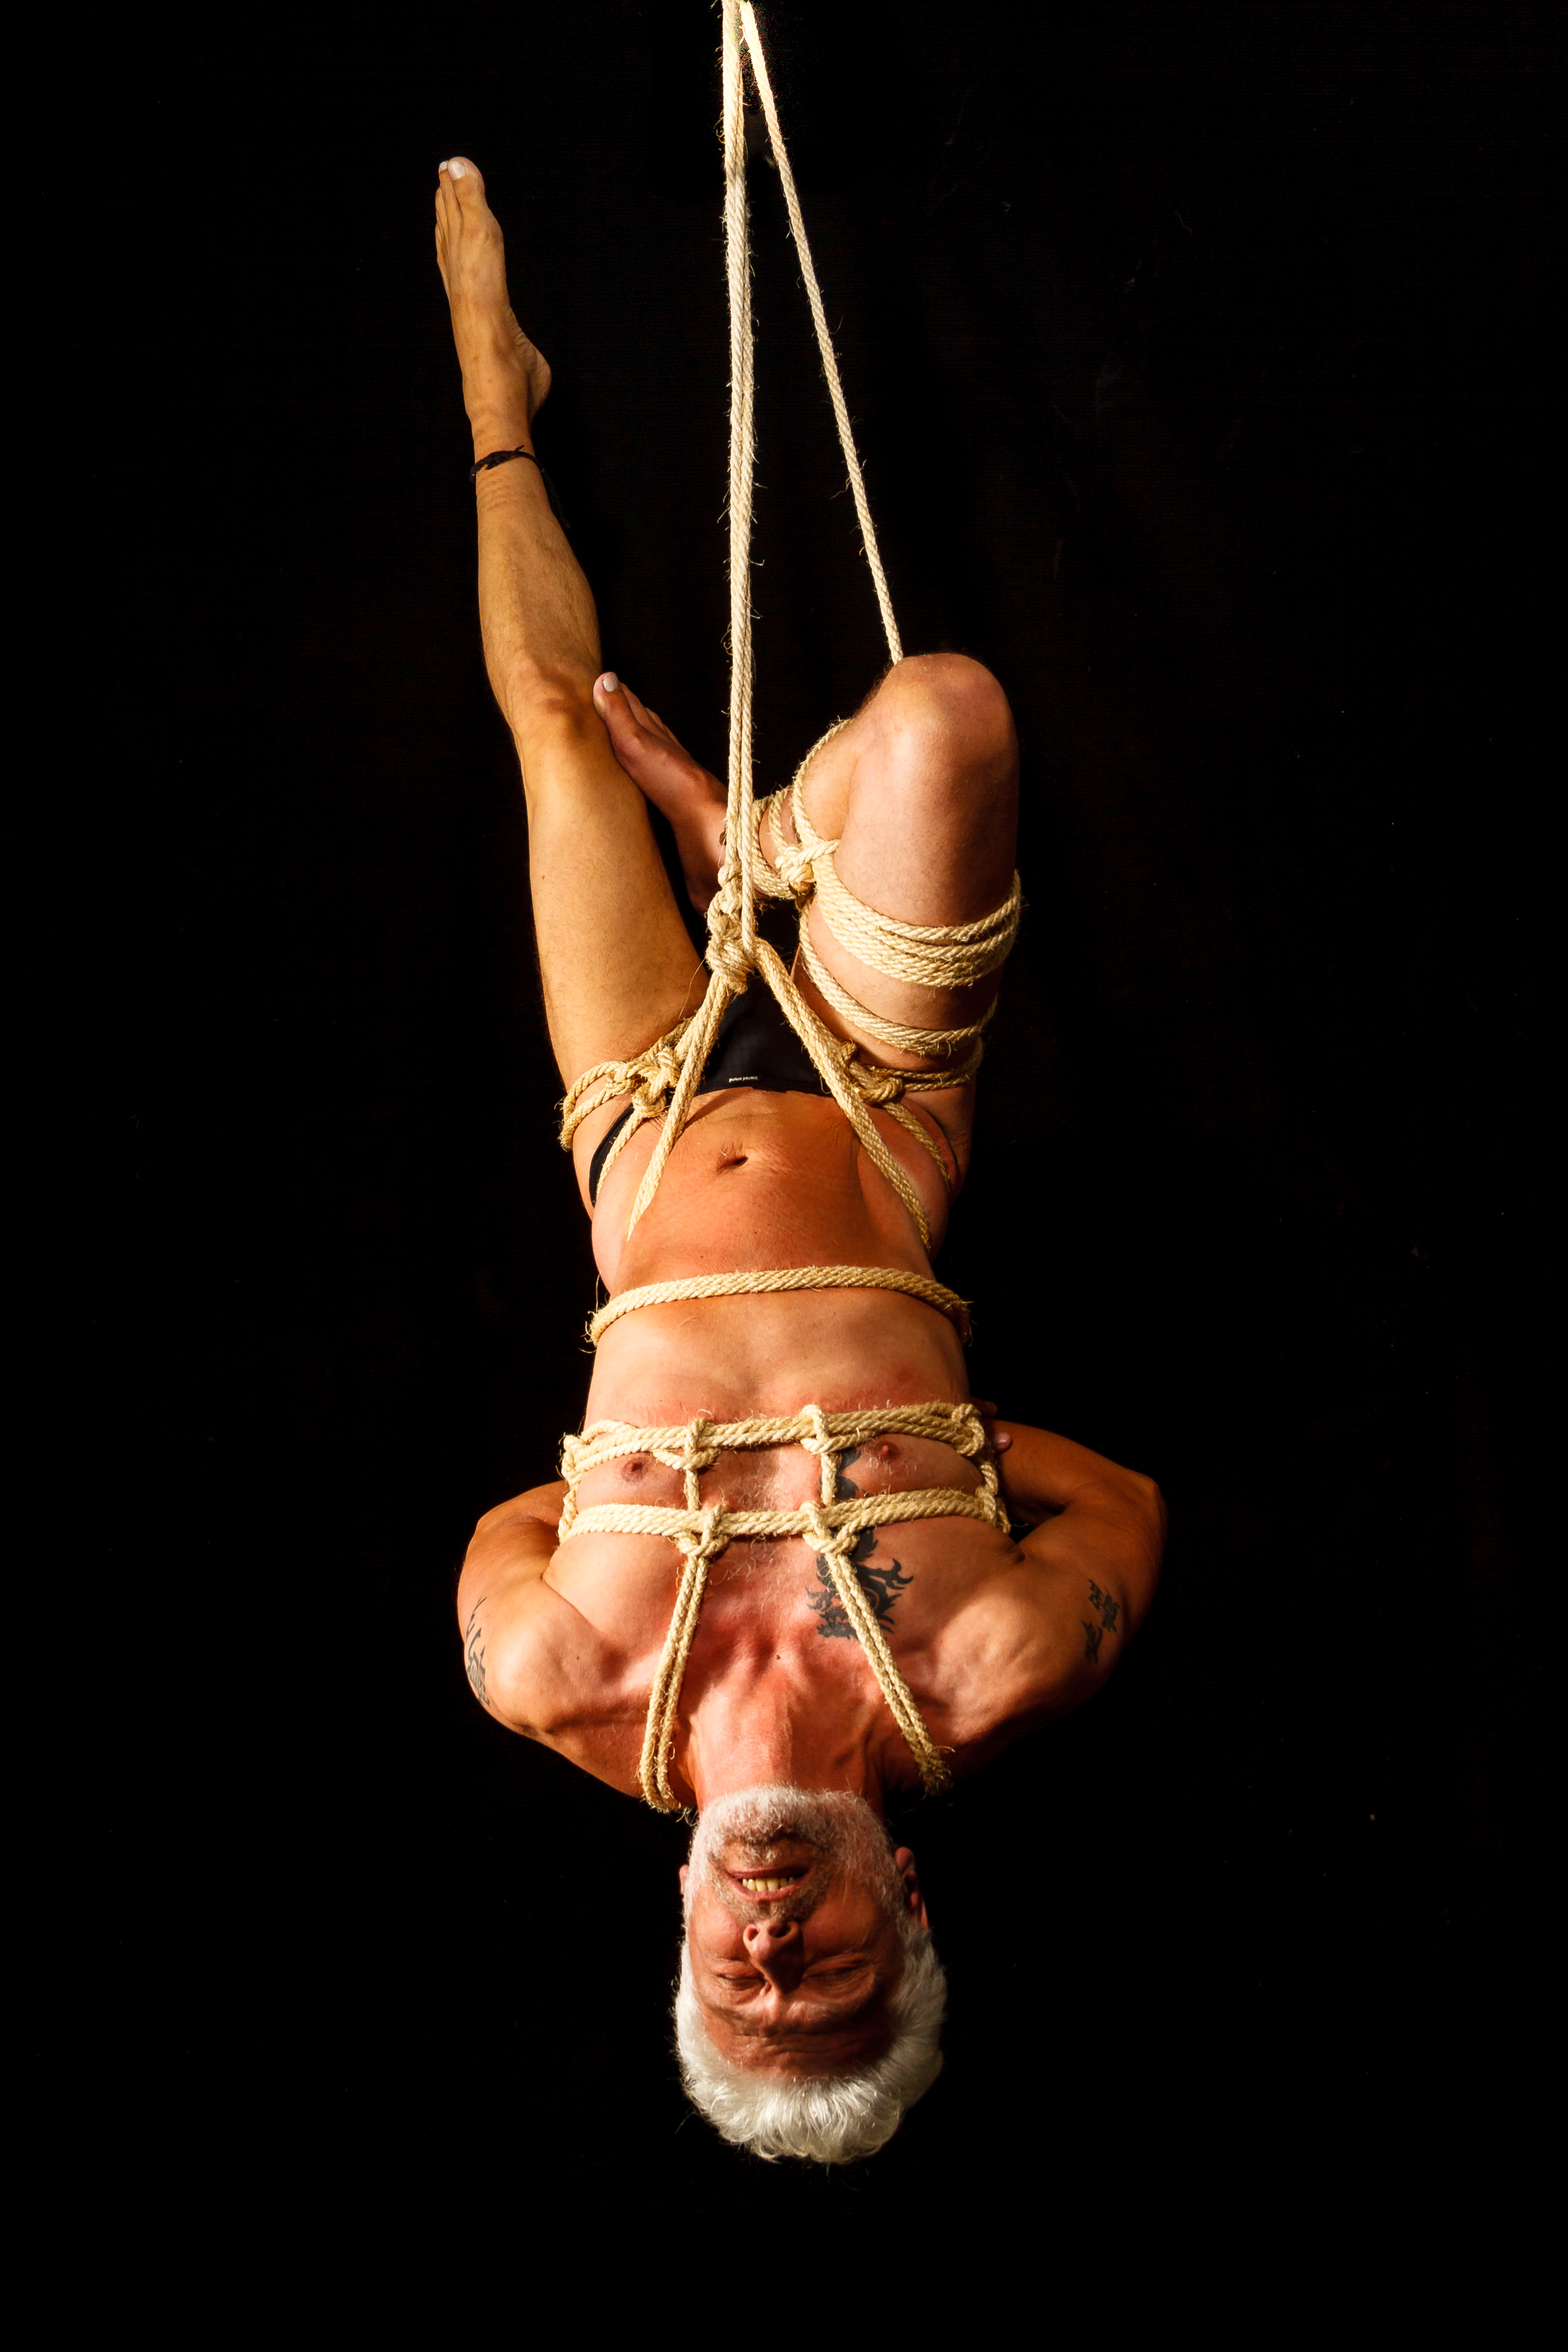
bondage, bdsm, Shibari, hanging bondage, rope, man, tattoo, performance, circus, acrobatics, aerialist, hand, performing arts, Static trapeze, finger, flesh, event